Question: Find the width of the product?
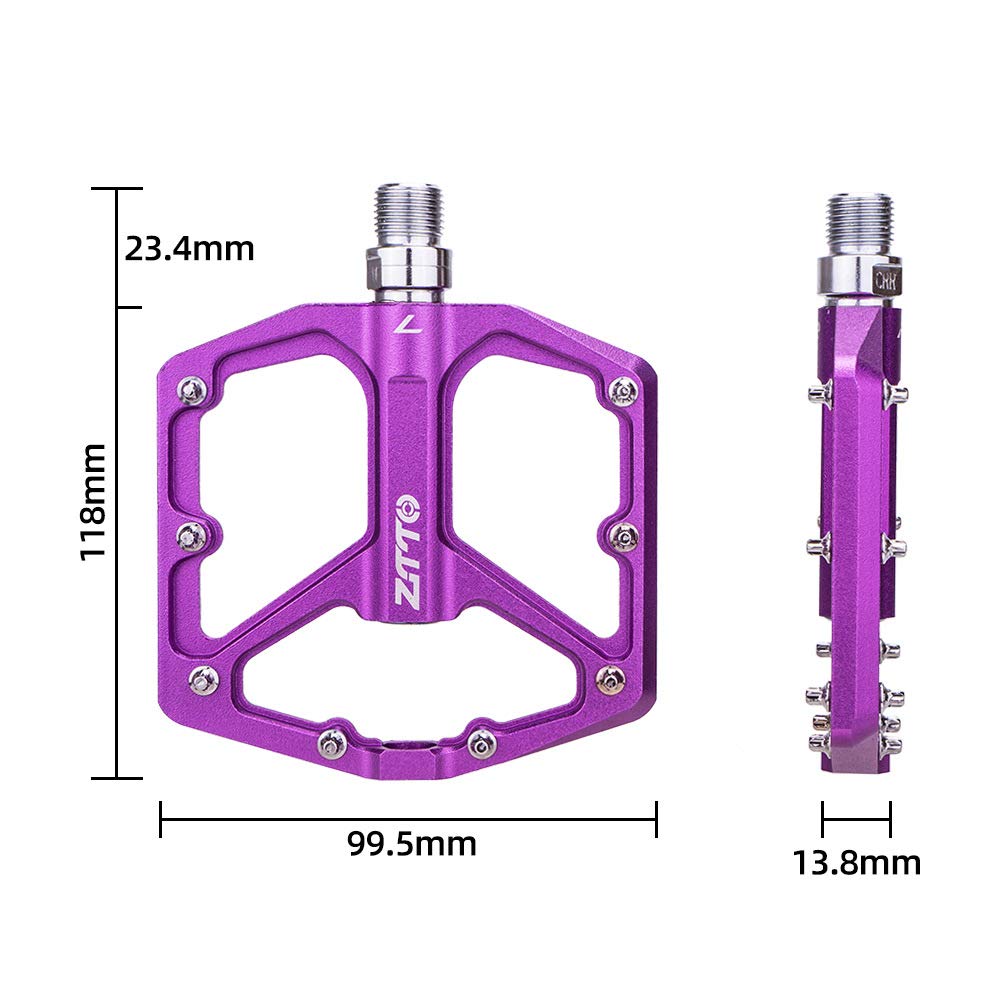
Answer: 99.5 millimetre